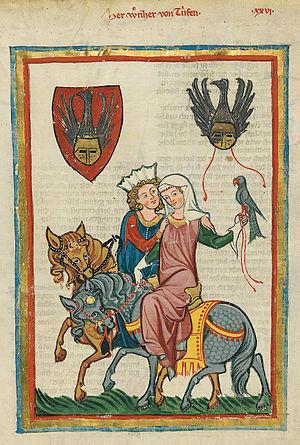
L’enluminure gothique voit le jour en France et en Angleterre, dans les années 1160—1170, alors que les formes romanes restent dominantes en Allemagne jusqu'en 1300 environ. Pendant toute l'époque gothique, la France reste en tête des développements stylistiques de l'enluminure. Lors du passage du gothique tardif à la Renaissance, dans la seconde moitié du XVᵉ siècle, l'enluminure perd son rôle d'art majeur à la suite du développement de l’imprimerie.